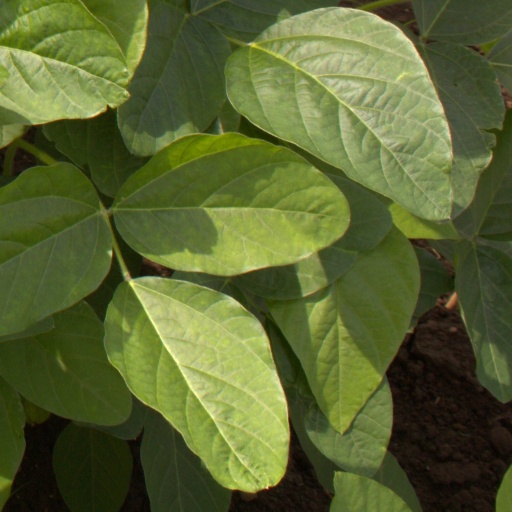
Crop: soybean